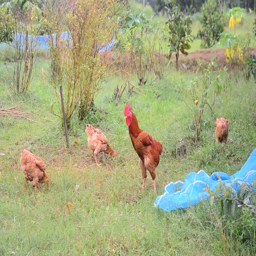
chicken farm by farmers in the southernmost provinces